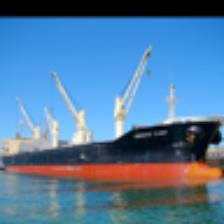
Label: NonHuman